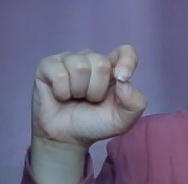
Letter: fa